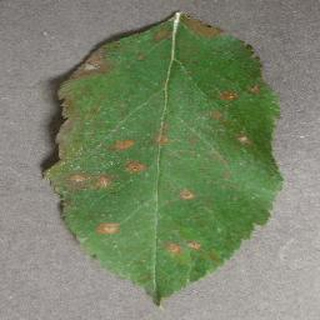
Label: apple_cedar_apple_rust